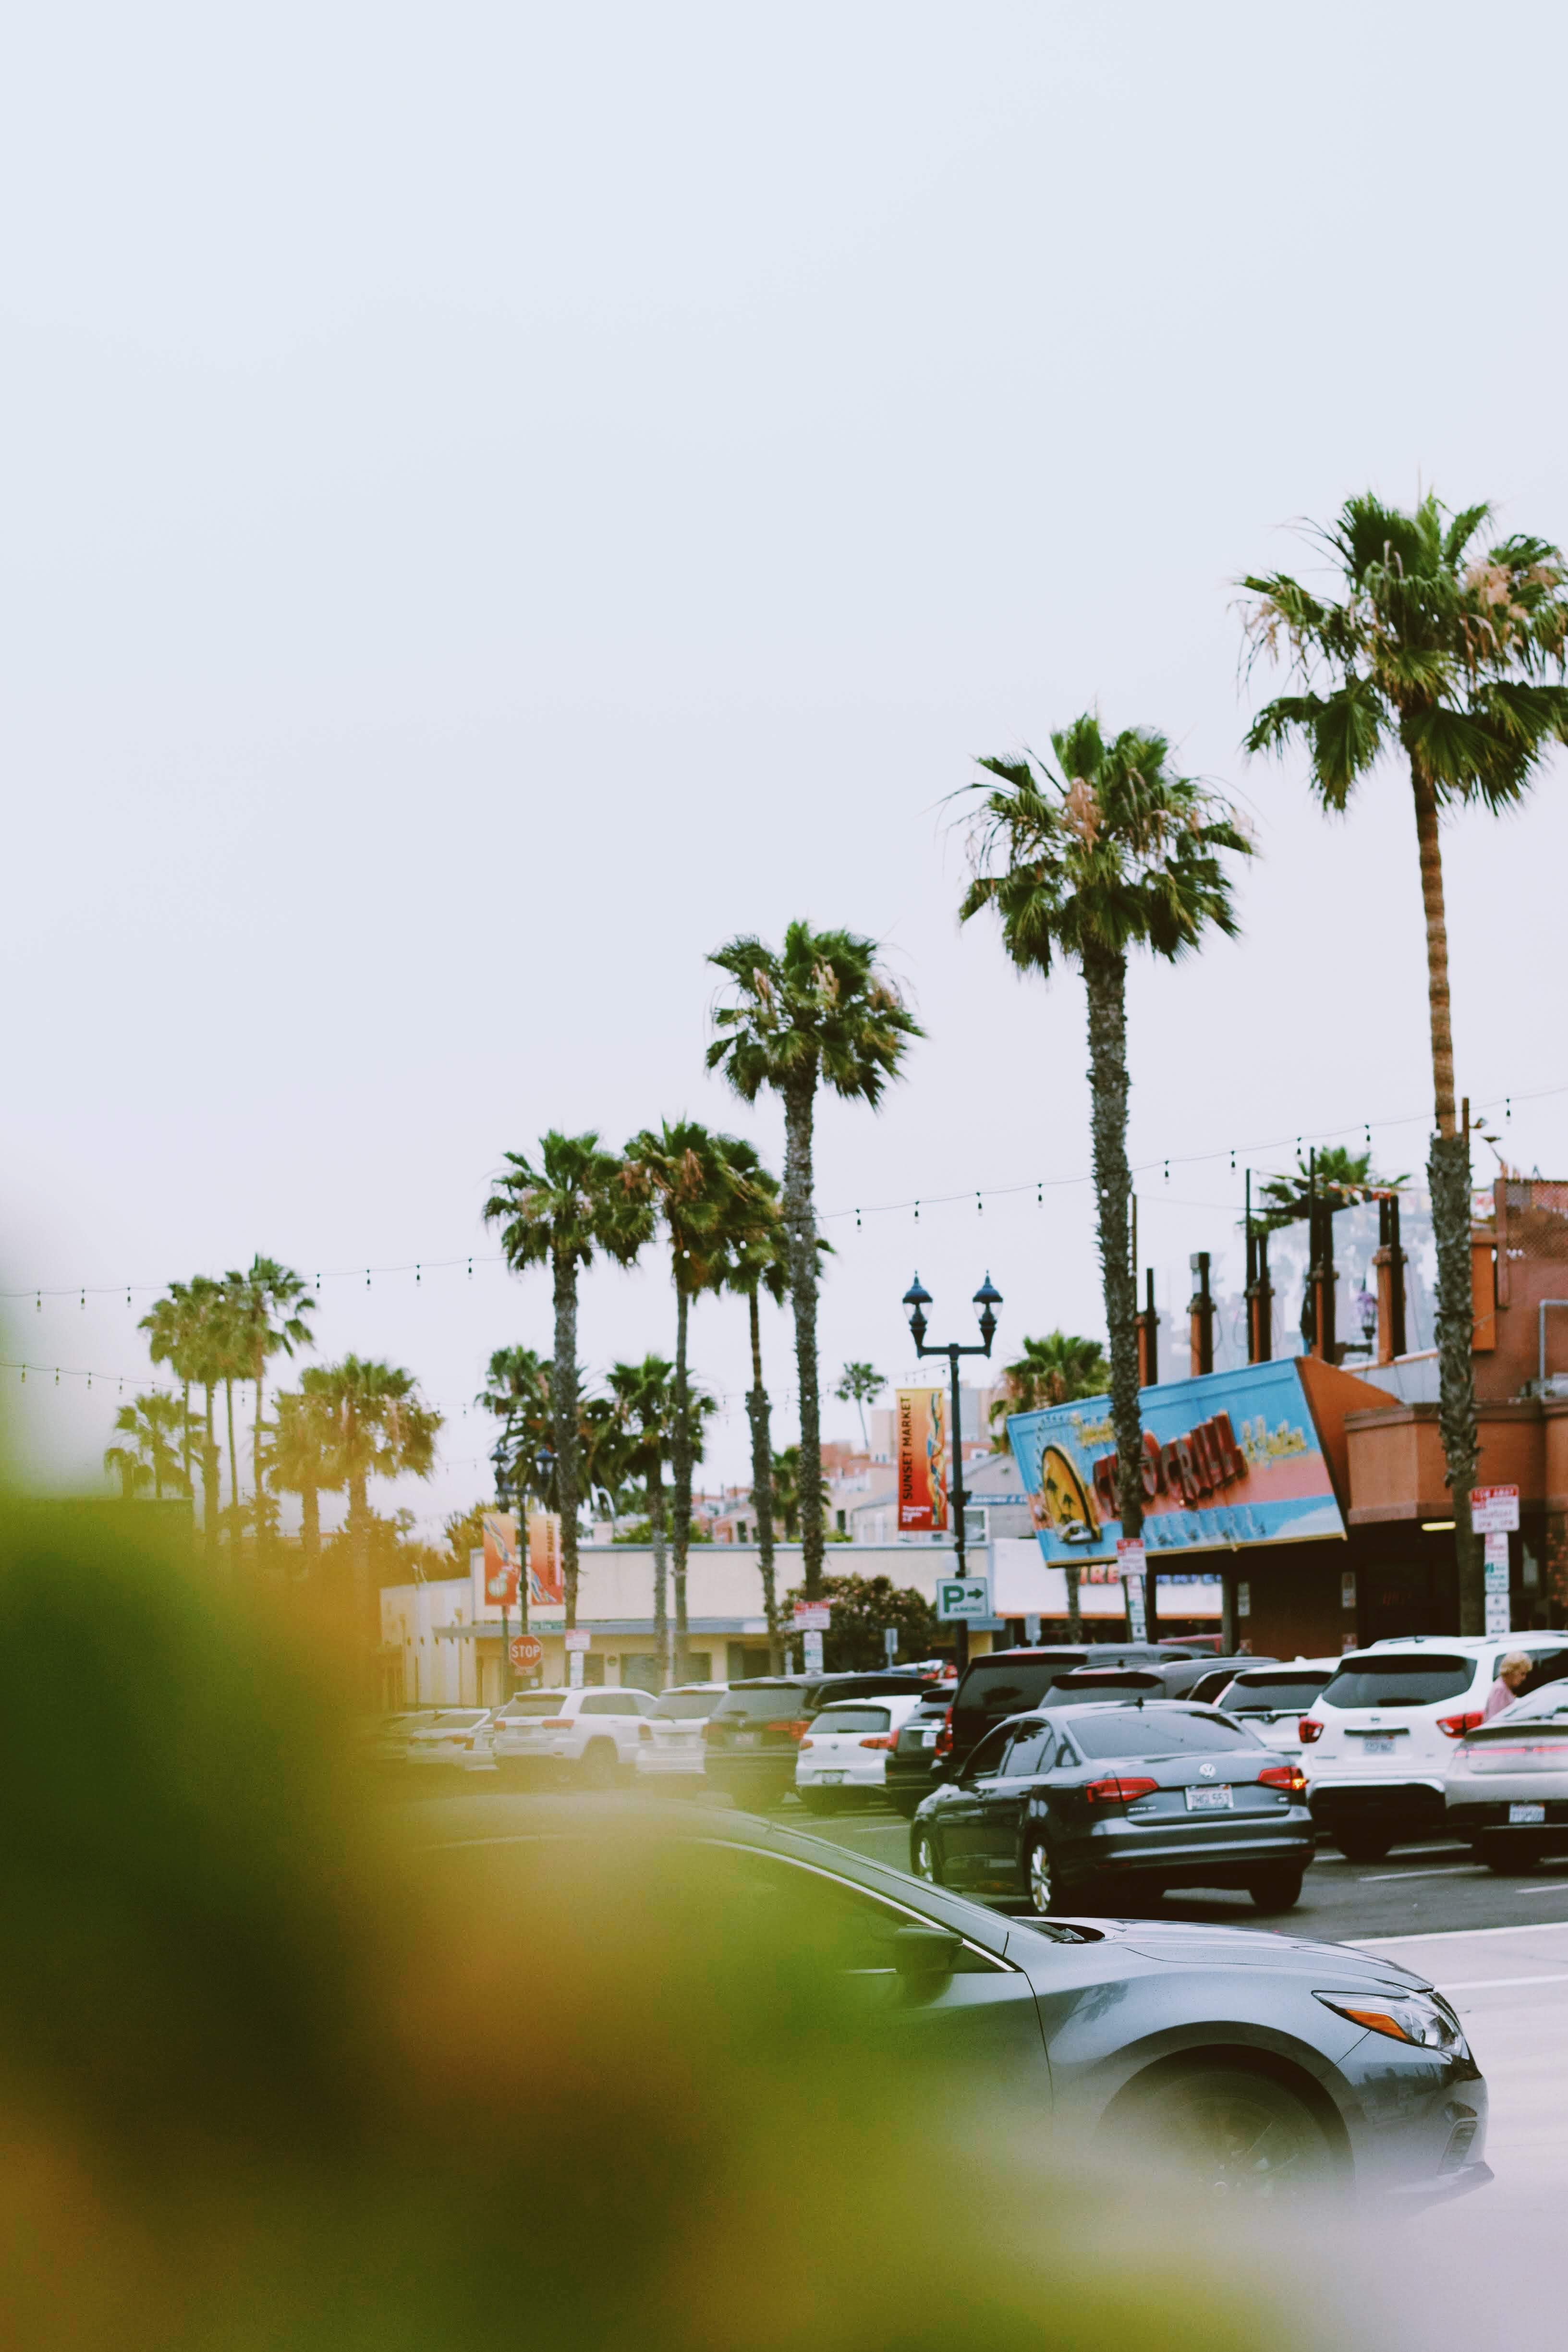
tree, palm tree, arecales, sky, vacation, woody plant, plant, tourism, tropics, sea, beach, elaeis, vehicle, city, attalea speciosa, subcompact car, travel